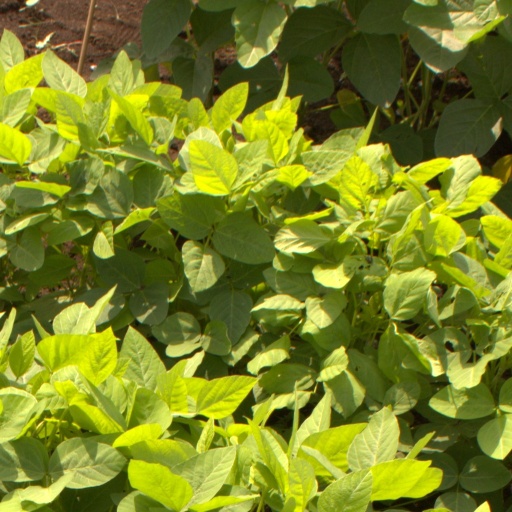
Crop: soybean